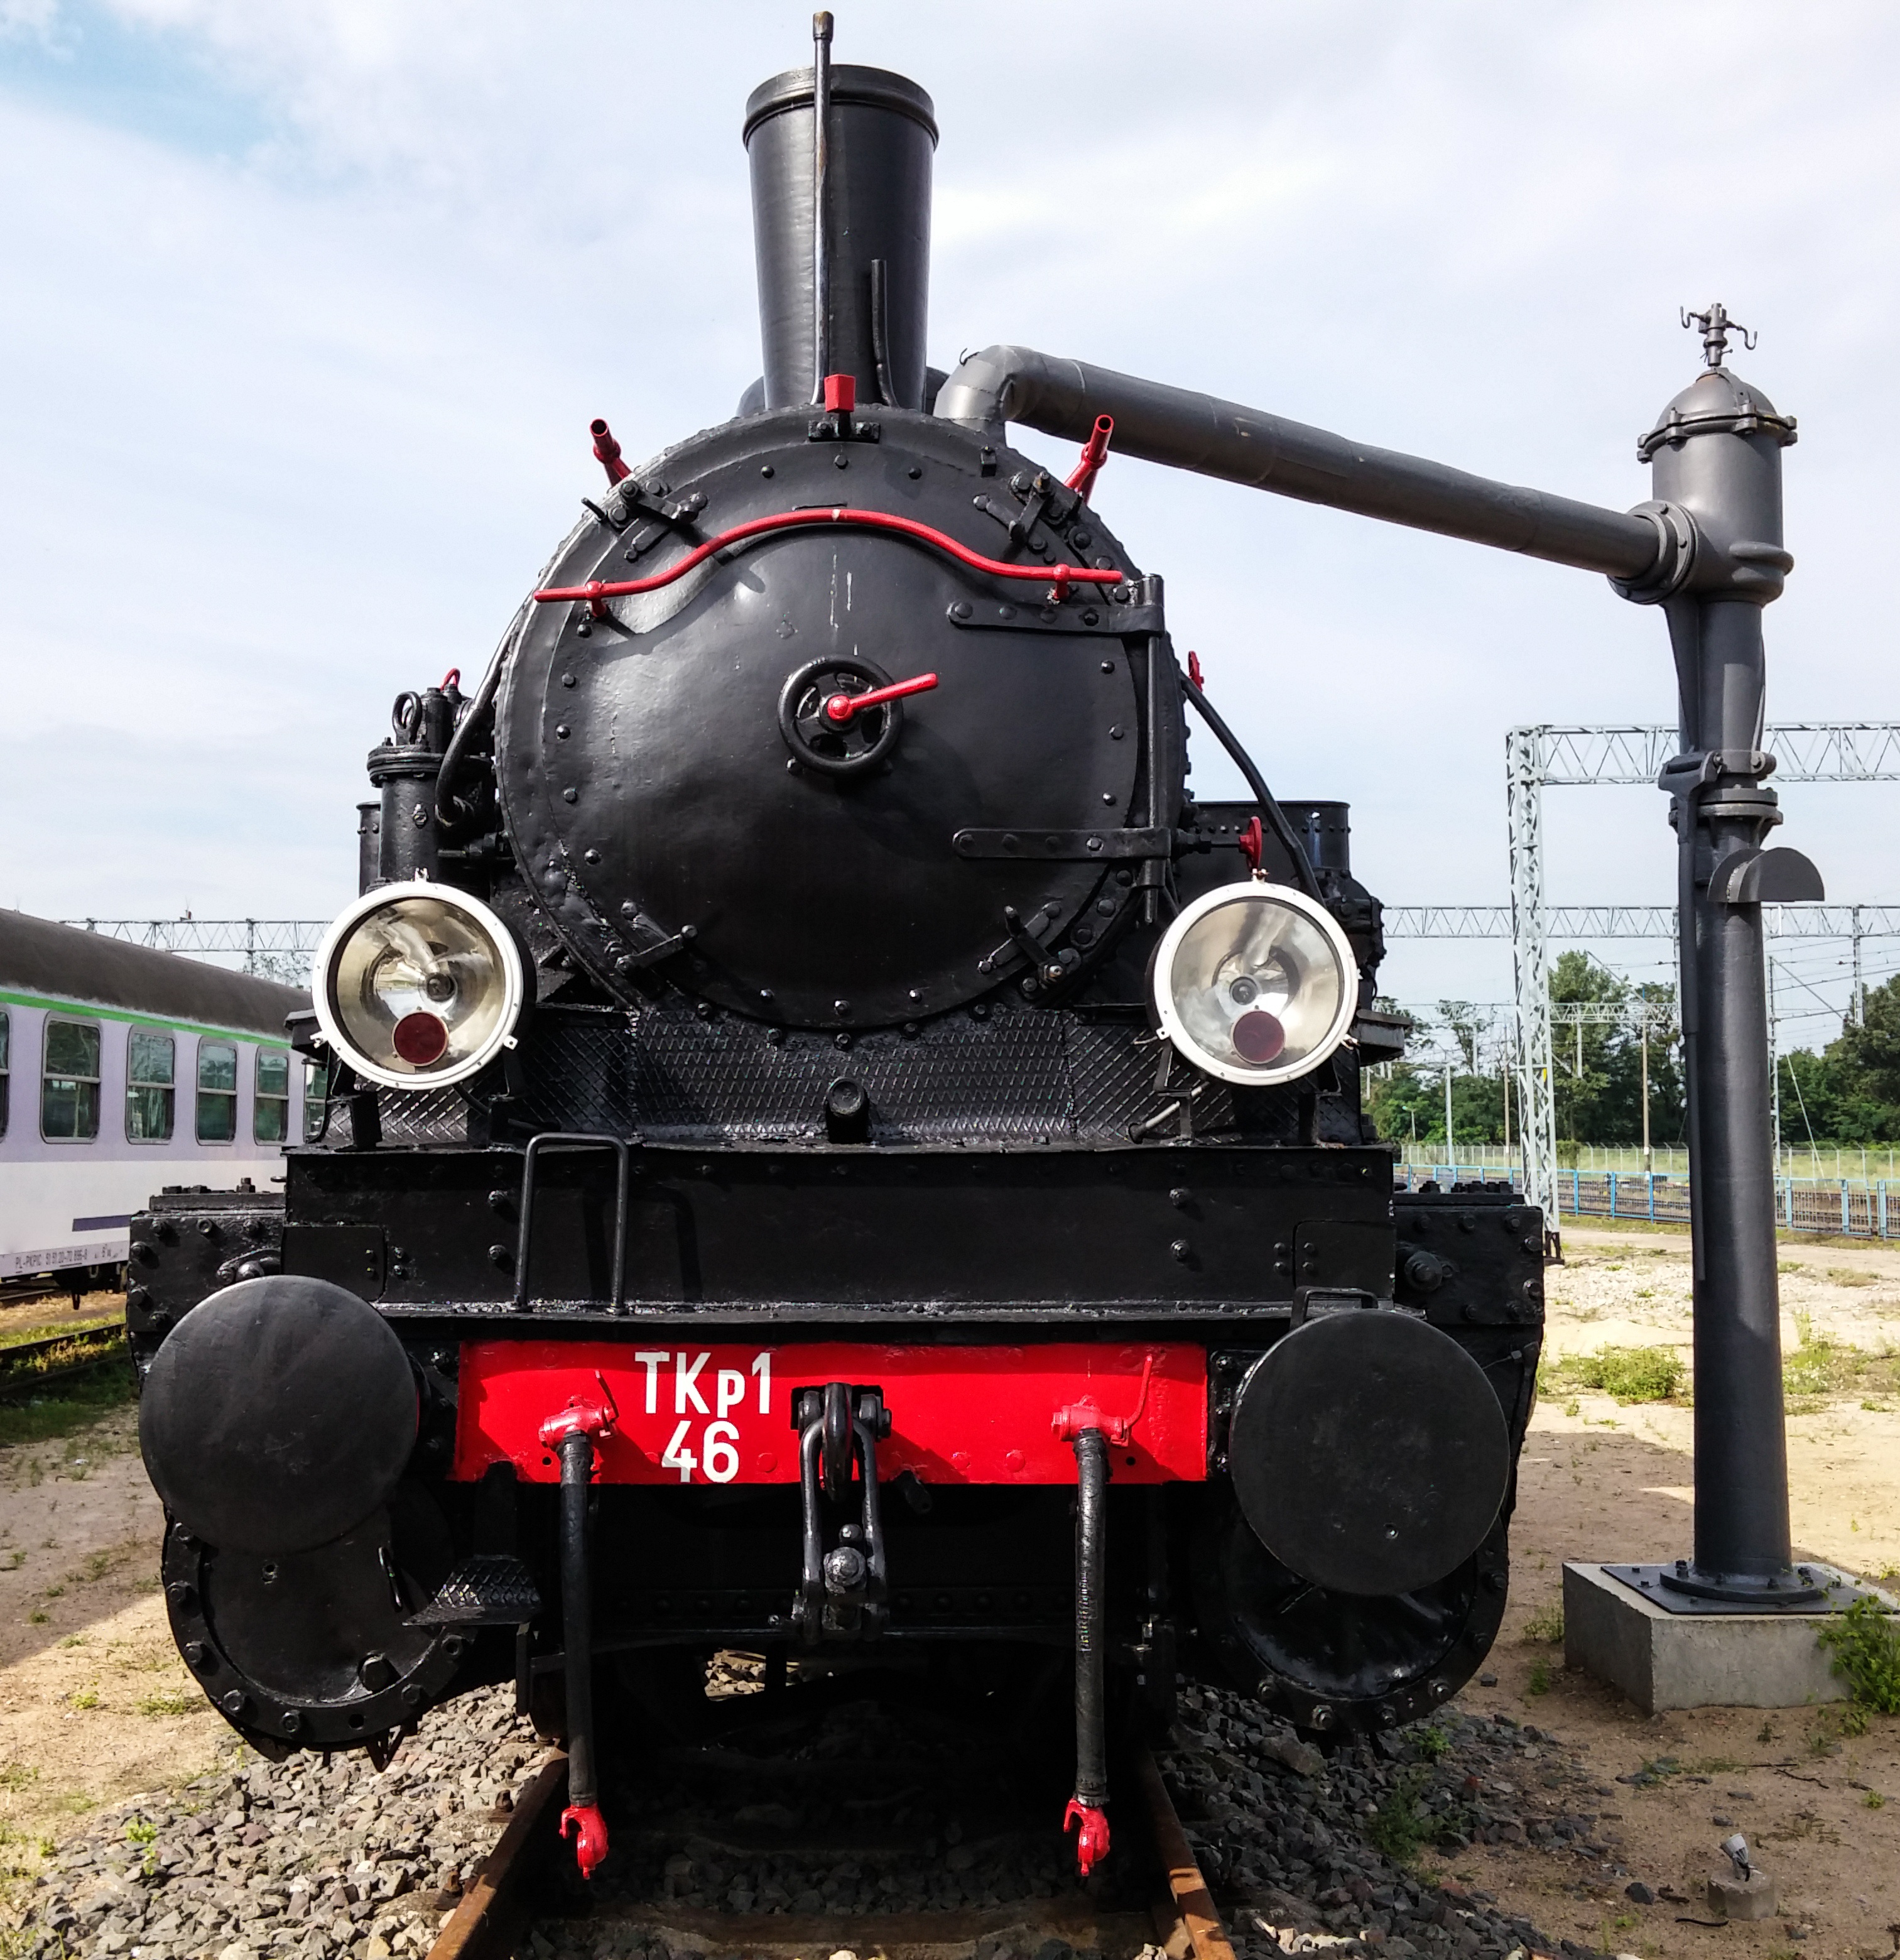
railway, wheel, train, transport, vehicle, locomotive, engine, steam engine, historically, vehicles, old train, steam locomotive, historic vehicle, the front of the, land vehicle, automotive engine part